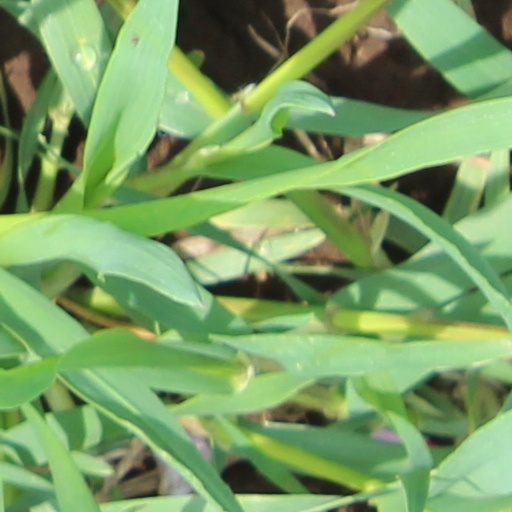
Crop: wheat